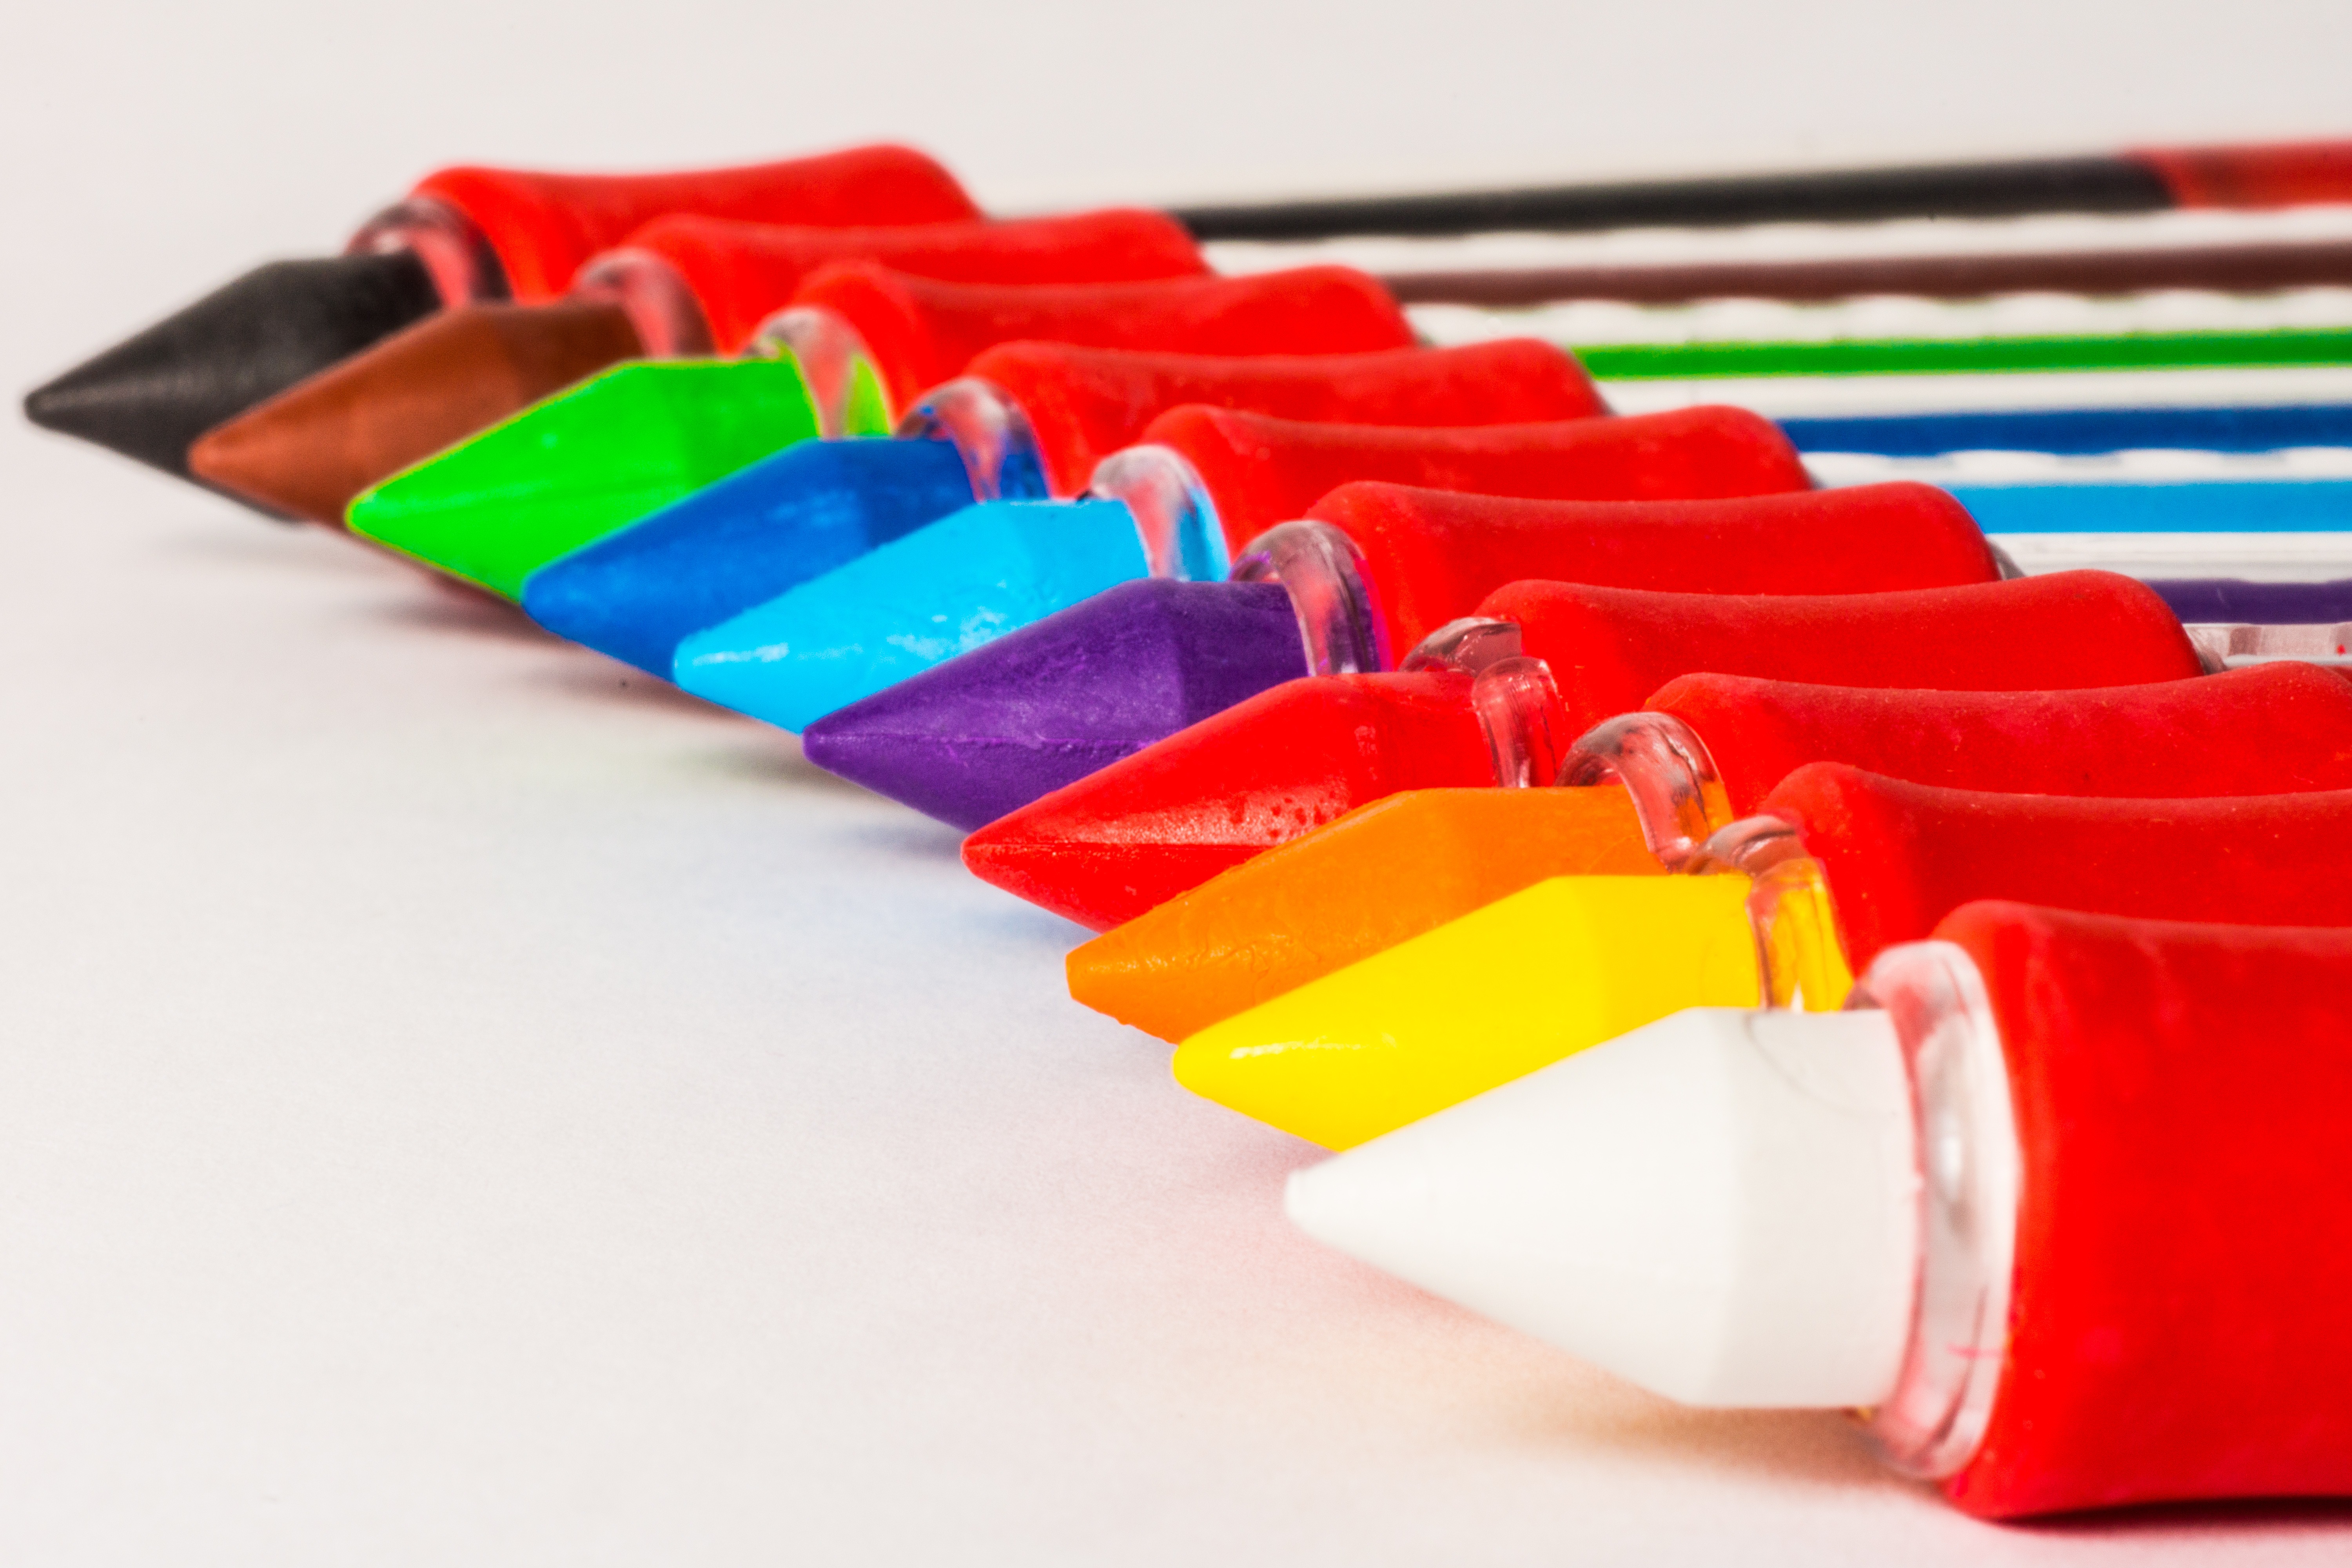
hand, pen, color, paint, colorful, pens, school, crayons, draw, pointed, colored pencils, colour pencils, tips on, writing accessories, wax crayons